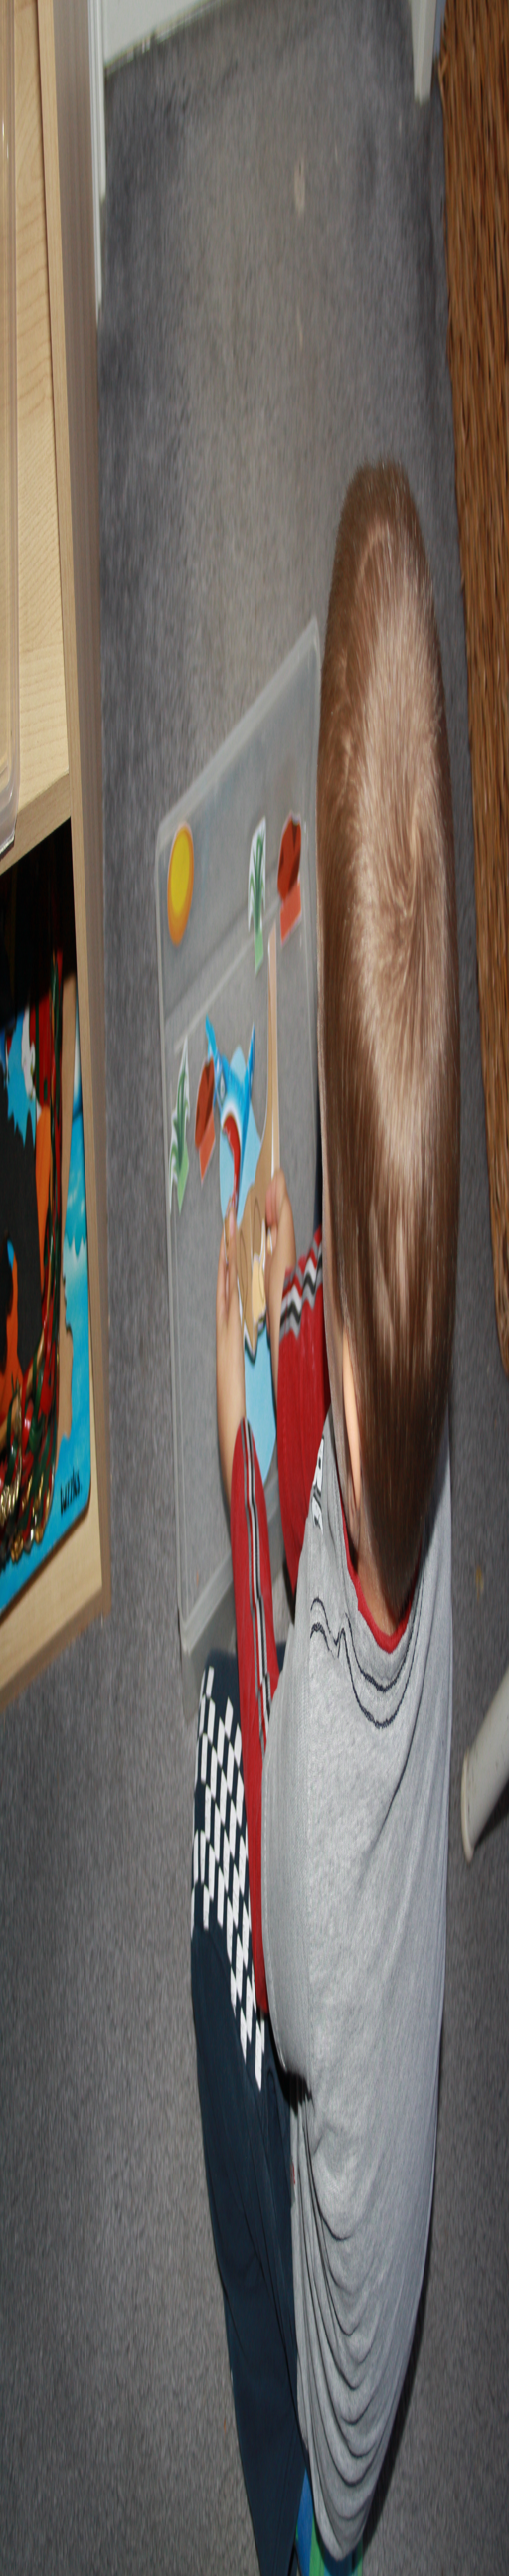
master playing with the mother and joey